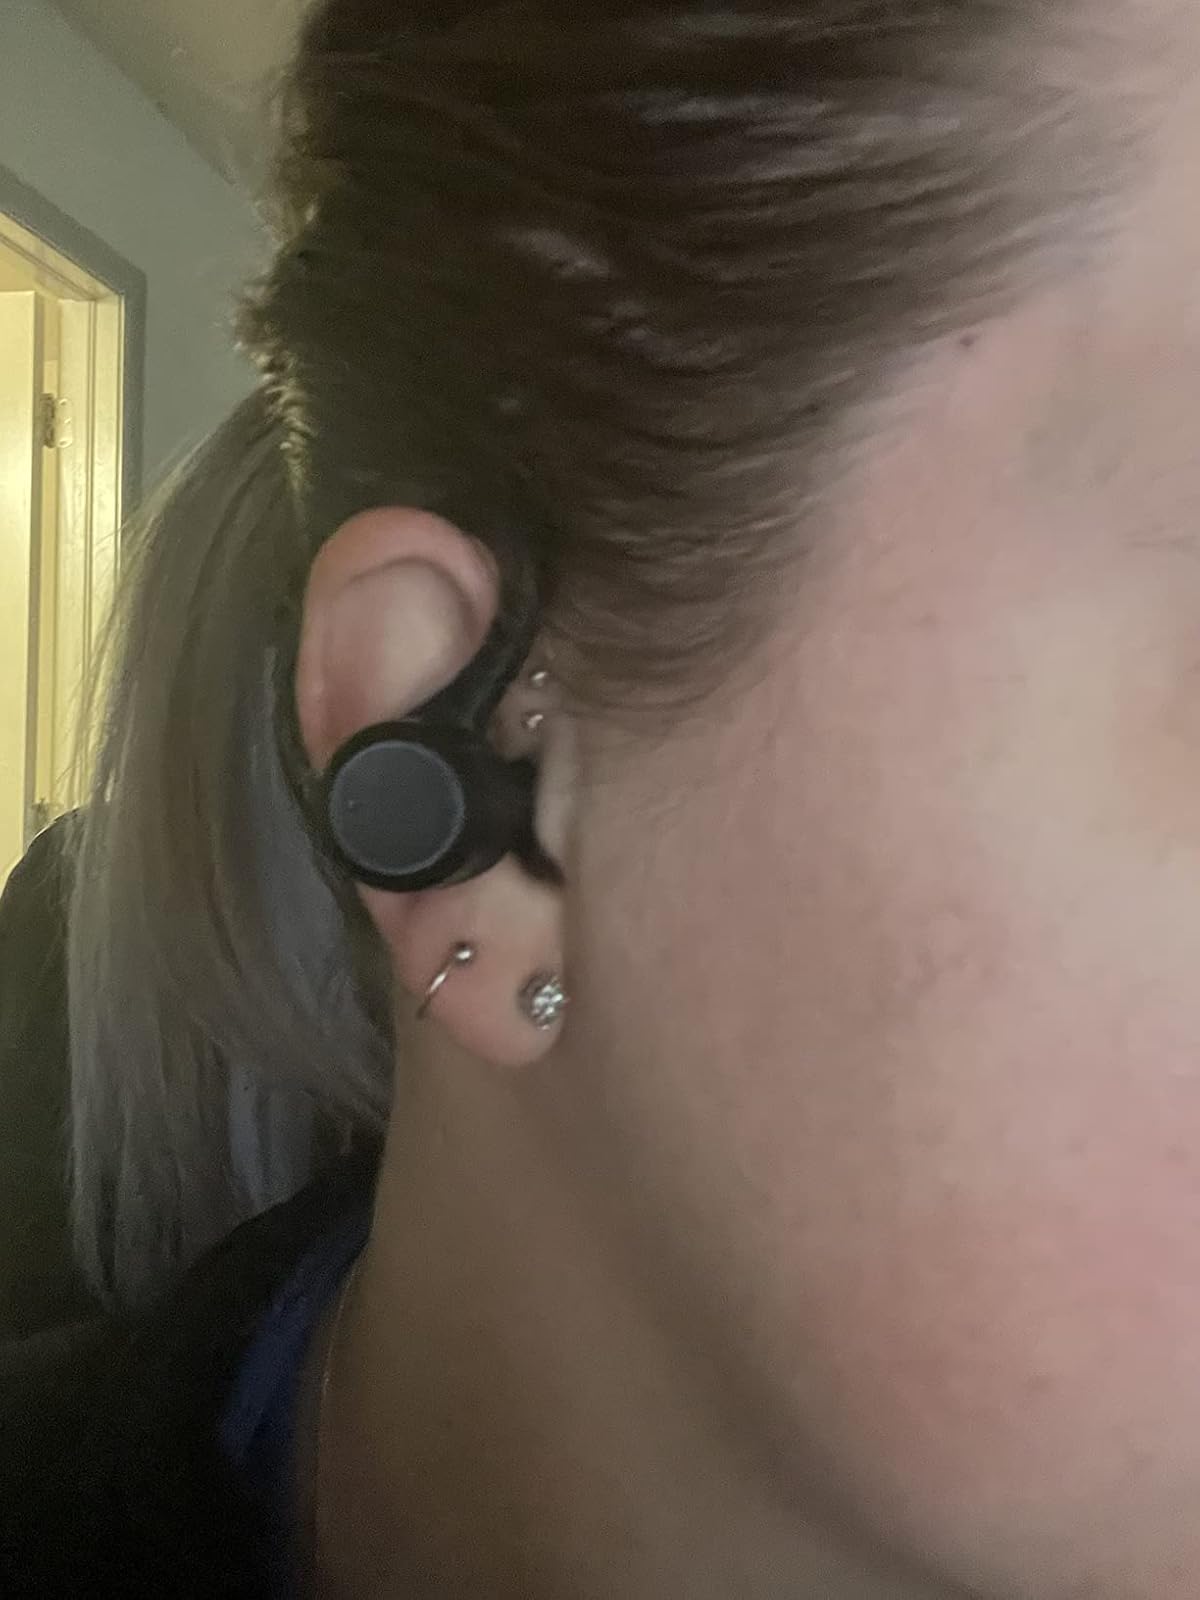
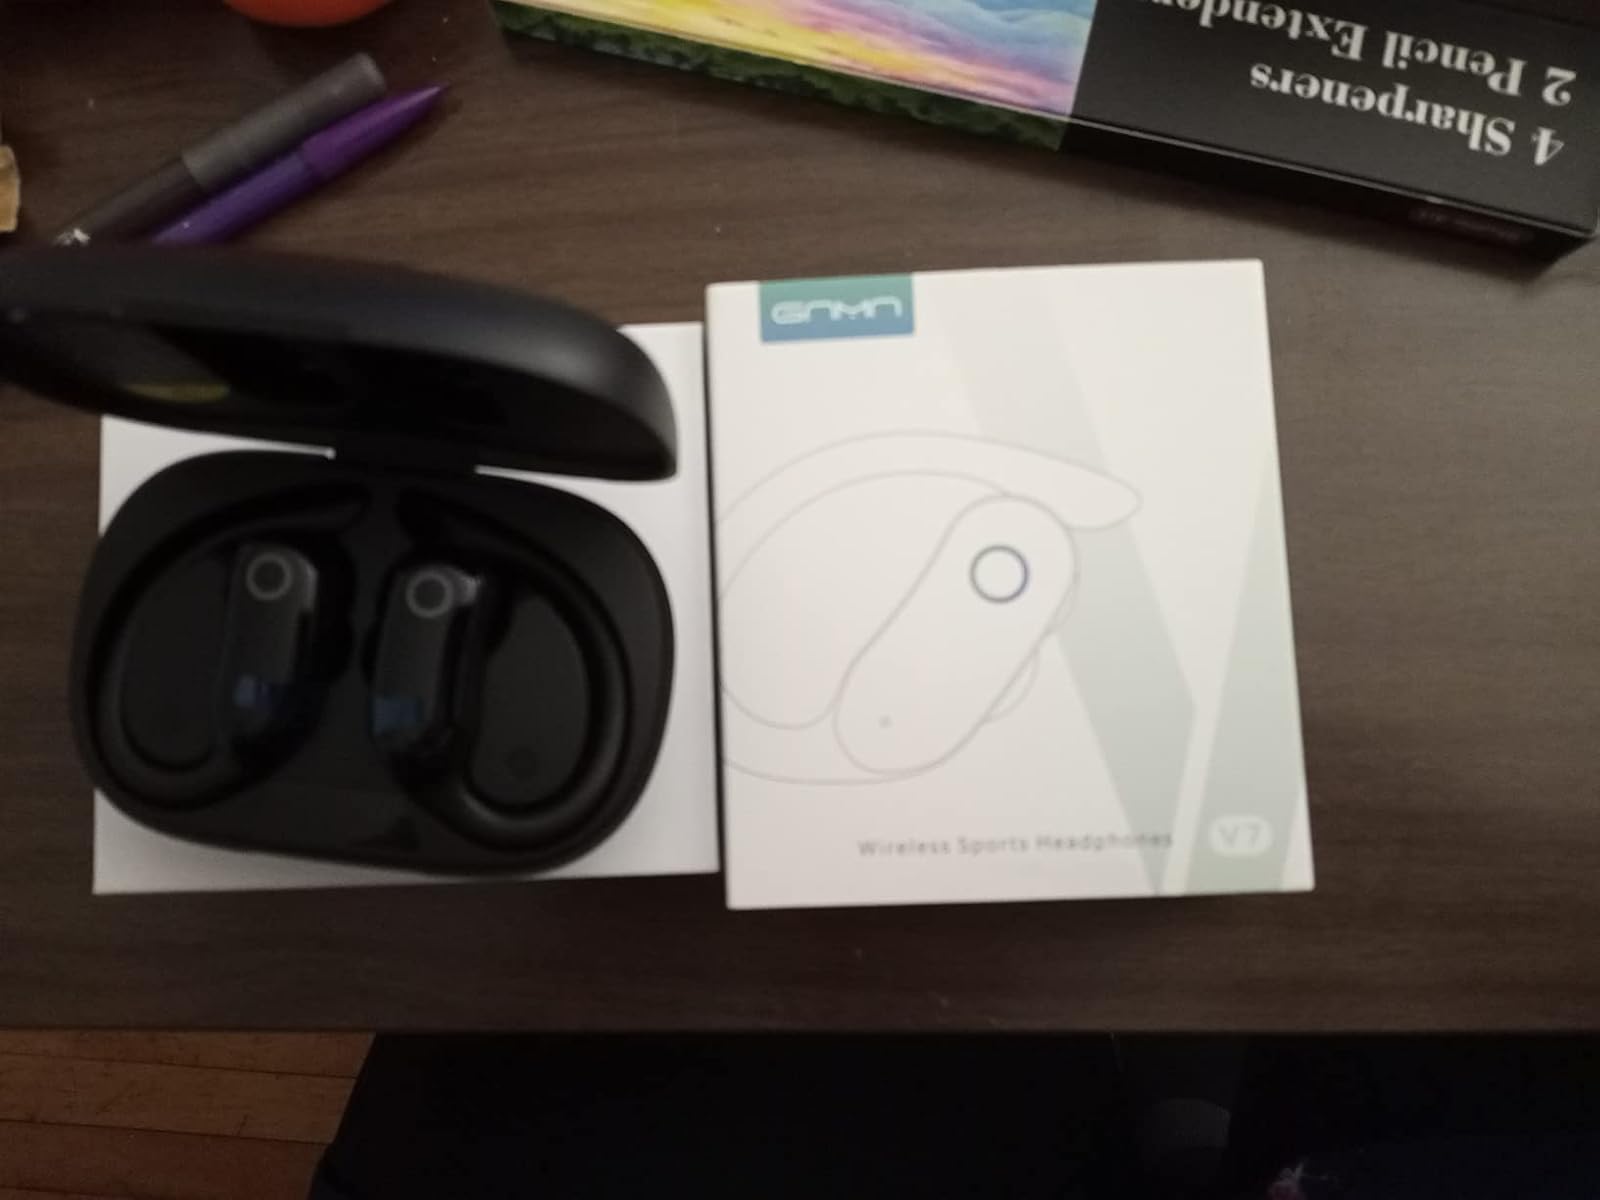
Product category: earbuds
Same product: no